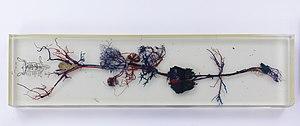
collection de l'Université Pierre-et-Marie-Curie à Paris.